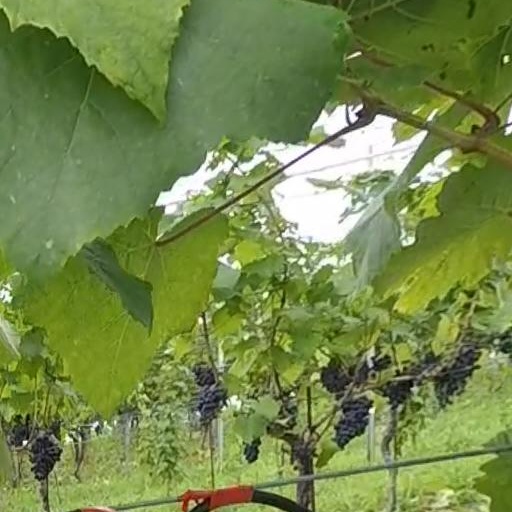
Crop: grape